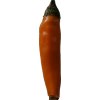
Label: pepper